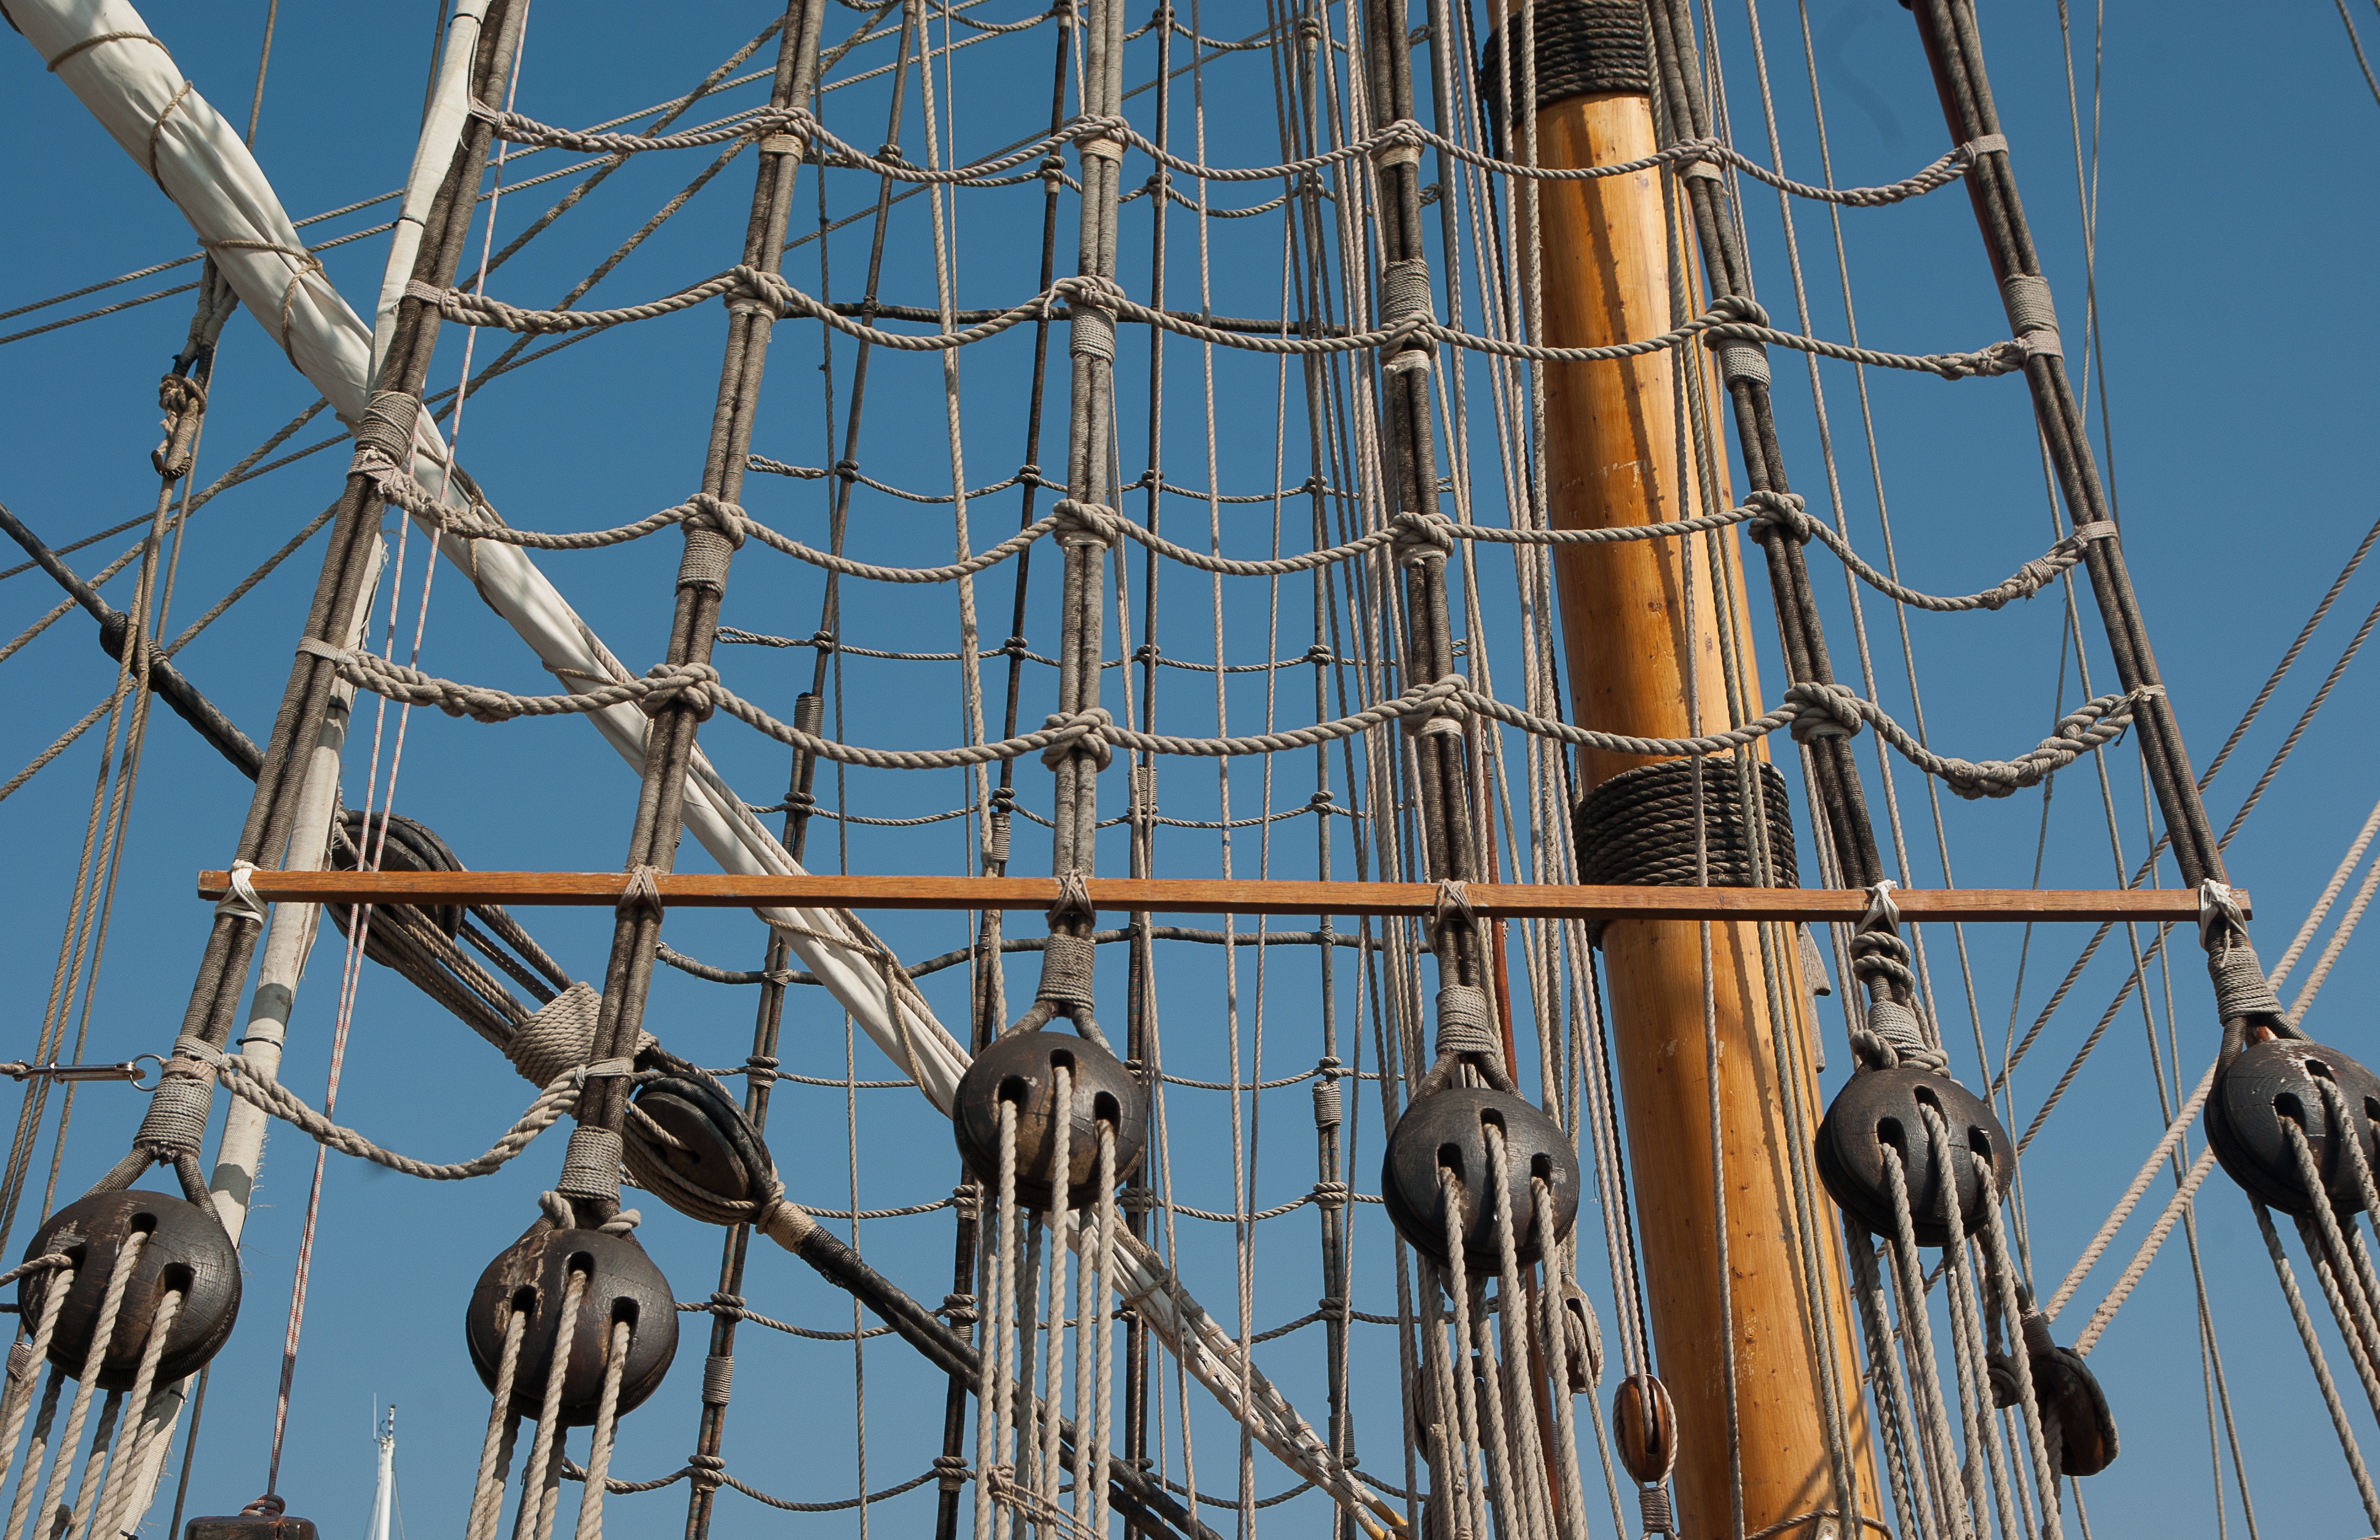
skyscraper, line, vehicle, tower, mast, facade, blue, electricity, sailboat, scaffolding, transmission tower, mats, rope ladders, outdoor structure, electrical supply, overhead power line